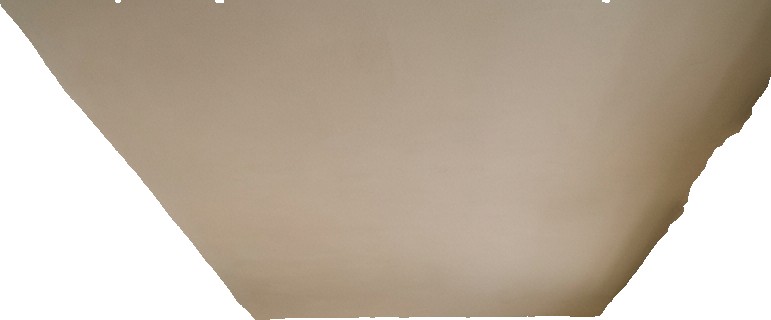
Surface category: ceiling